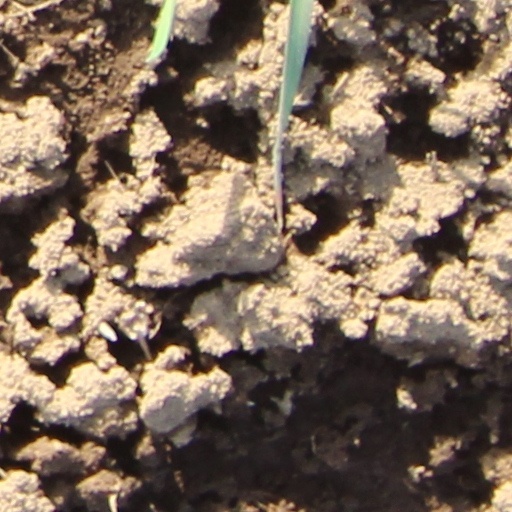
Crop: wheat